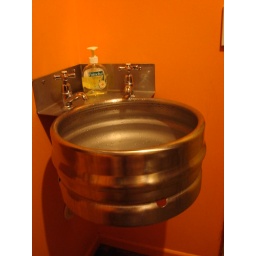
sink in the bathroom